Son jarocho

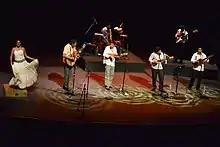
musical ensemble

Son jarocho ("Veracruz Sound") is a regional folk musical style of Mexican Son from Veracruz, a Mexican state along the Gulf of Mexico. It evolved over the last two and a half centuries along the coastal portions of southern Tamaulipas state and Veracruz state, hence the term "jarocho", a colloquial term for people or things from the port city of Veracruz.